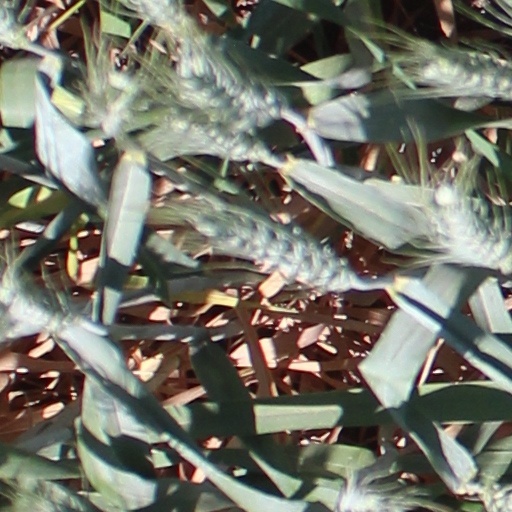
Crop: wheat